Empis borealis

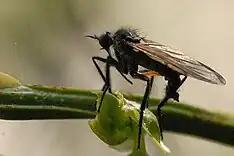
"E. borealis"

"Empis borealis" are empidids, commonly known as dance or balloon flies. Adult "E. borealis" are small- to medium-sized flies, about 6 to 8 mm long, with dark brown wings. The species exhibits sexual dimorphism in several attributes. Firstly, the fly's wing size depends on whether the fly is male or female. Females have broad wings, about 60% larger than those of the males. Males and females also differ in abdomen tip shape. Females have a pointed tip, while males have a larger tip with a hypopygium, or abdominal segment, that supports the copulatory structure. The species can be easily identified in the field because it is the only empidid species present during May.